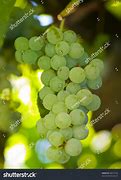
Label: Grapes